Timeline of the 2019–2020 Hong Kong protests (July 2020)

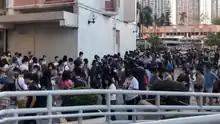
More than 400 people in Tin Shui Village, Tin Shui Wai, were waiting to vote during the peak afternoon

With the original 2-day total estimated voter turnout being 170,000, over 220,000 Hong Kongers cast their ballots on the first day at over 250 polling stations throughout Hong Kong in hope to unseat the pro-Beijing establishment party, the DAB, in the Legislative Council election in September.